George Folingsby

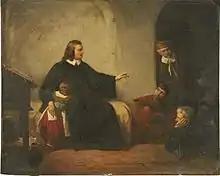
"Bunyan in Prison" by Folingsby

George Frederick Folingsby (23 August 1828 – 4 January 1891) was an Irish-born Australian painter and art educator.